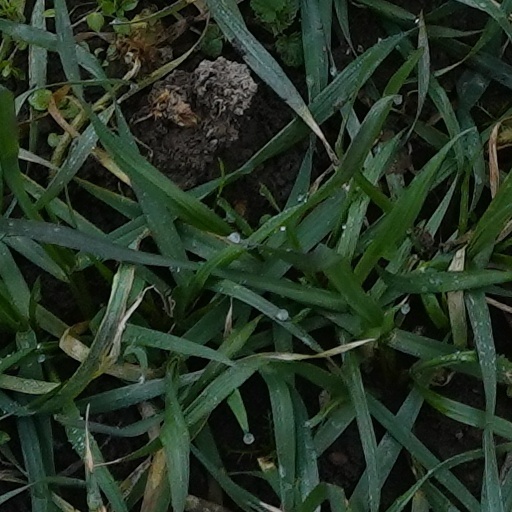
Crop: wheat